12 Beast

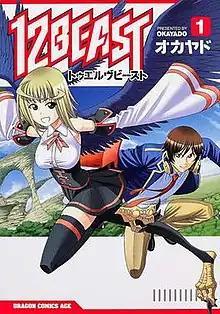
Cover of the first Japanese volume

is a Japanese "shōnen" manga series written and illustrated by Okayado. The series is published by Fujimi Shobo in Japan, and by Seven Seas Entertainment in the United States.